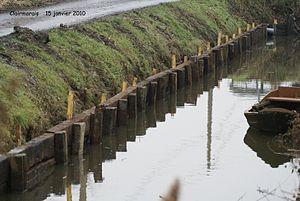
Exemple de restauration de berges avec des w:fr:traverses d'anciennes chemin de fer traitées à la w:fr:créosote, fin 2009-début 2010, Cmarais du Romelaëre (chemin de Boneghem, commune de Clairmarais, dans le marais de Clairmarais près de Saint-Omer, département du Pas-de-Calais, France). La créosote contient de nombreuses molécules polluantes.
Une berge est d'abord un talus plongeant dans l'eau, une pente naturelle, aménagée ou entièrement artificielle en contact avec l'eau de la rivière. En ce premier sens, ce terme technique, propre à la batellerie, aux aménageurs ripuaires ou aux maîtres de rivière, diffère fondamentalement de la rive qui est l'espace de terre entre le point haut de ladite berge et la rivière, et correspond à la bordure pentue d'un cours d'eau, ou d'une pièce d'eau fermée...
Créosote est le nom donné à plusieurs sortes d'huiles extraites de goudrons qui sont des composés complexes.